The Pioneer (2021 film)

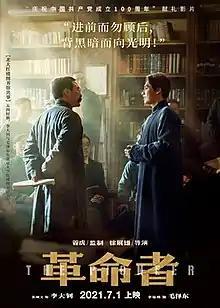

The Pioneer is a 2021 Chinese biographical historical drama directed by Xu Zhanxiong and produced by Guan Hu, starring Zhang Songwen as Li Dazhao, a pioneer to spread Marxism and Communism in China and one of the founders of the Chinese Communist Party. The rest of the main cast includes Li Yifeng, Tong Liya, Peng Yuchang, and Qin Hao. The film premiered in China on 1 July 2021, to commemorate the 100th anniversary of the Chinese Communist Party.